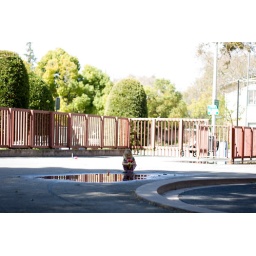
just a random cute little girl by a puddle